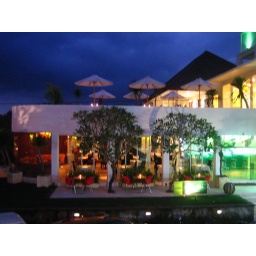
the green house in the evening